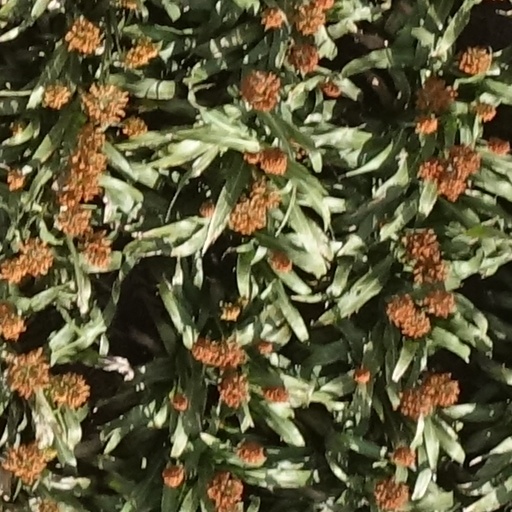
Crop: sorghum